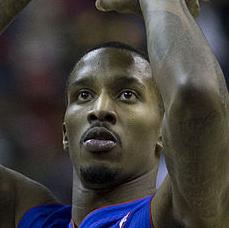
Age: 24